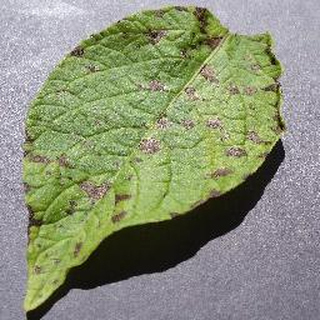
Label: potato_early_blight